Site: brandenburg
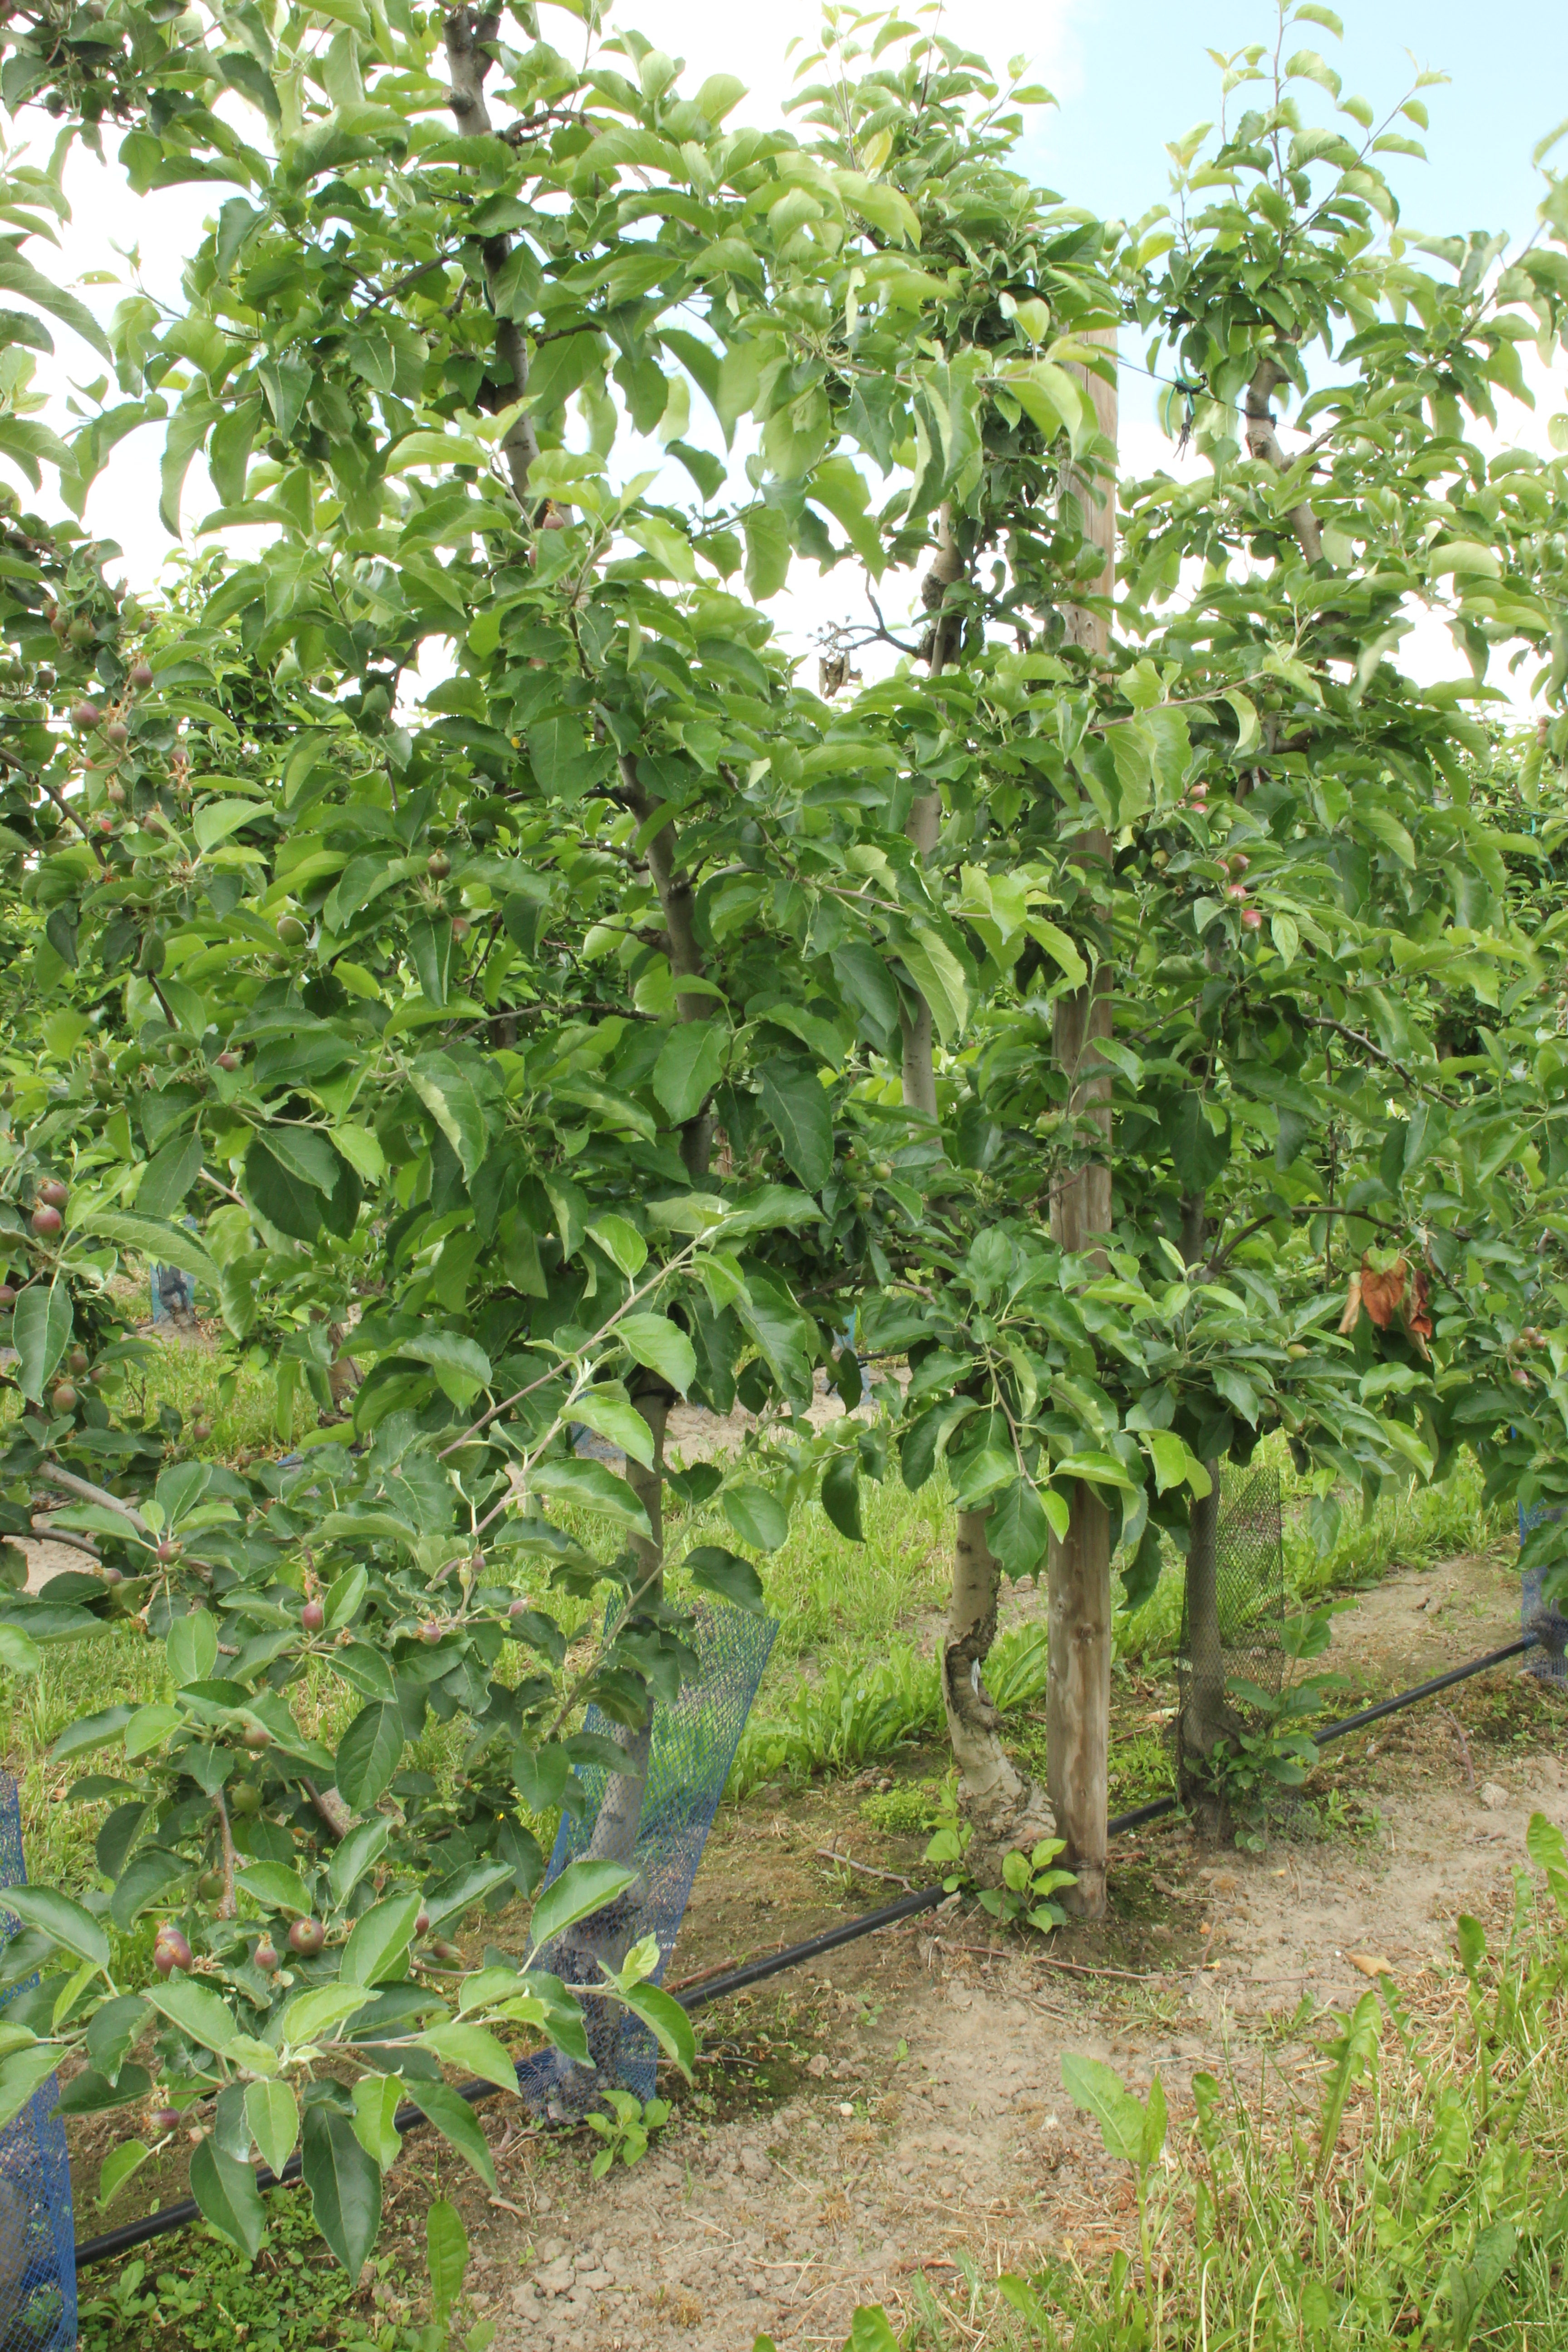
Growth stage (BBCH 72): Development of fruit